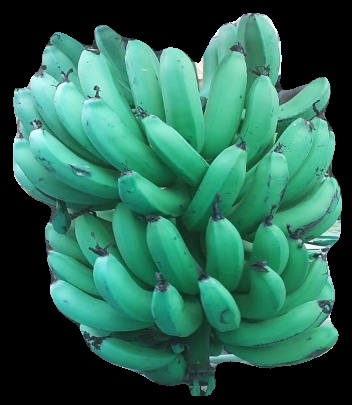
Variety: pachbale
Grade: grade3